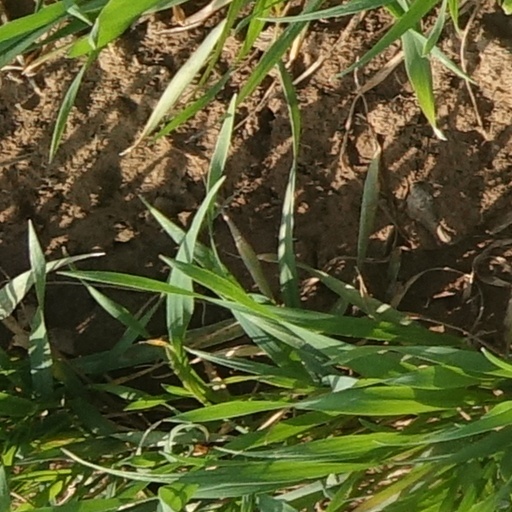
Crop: wheat